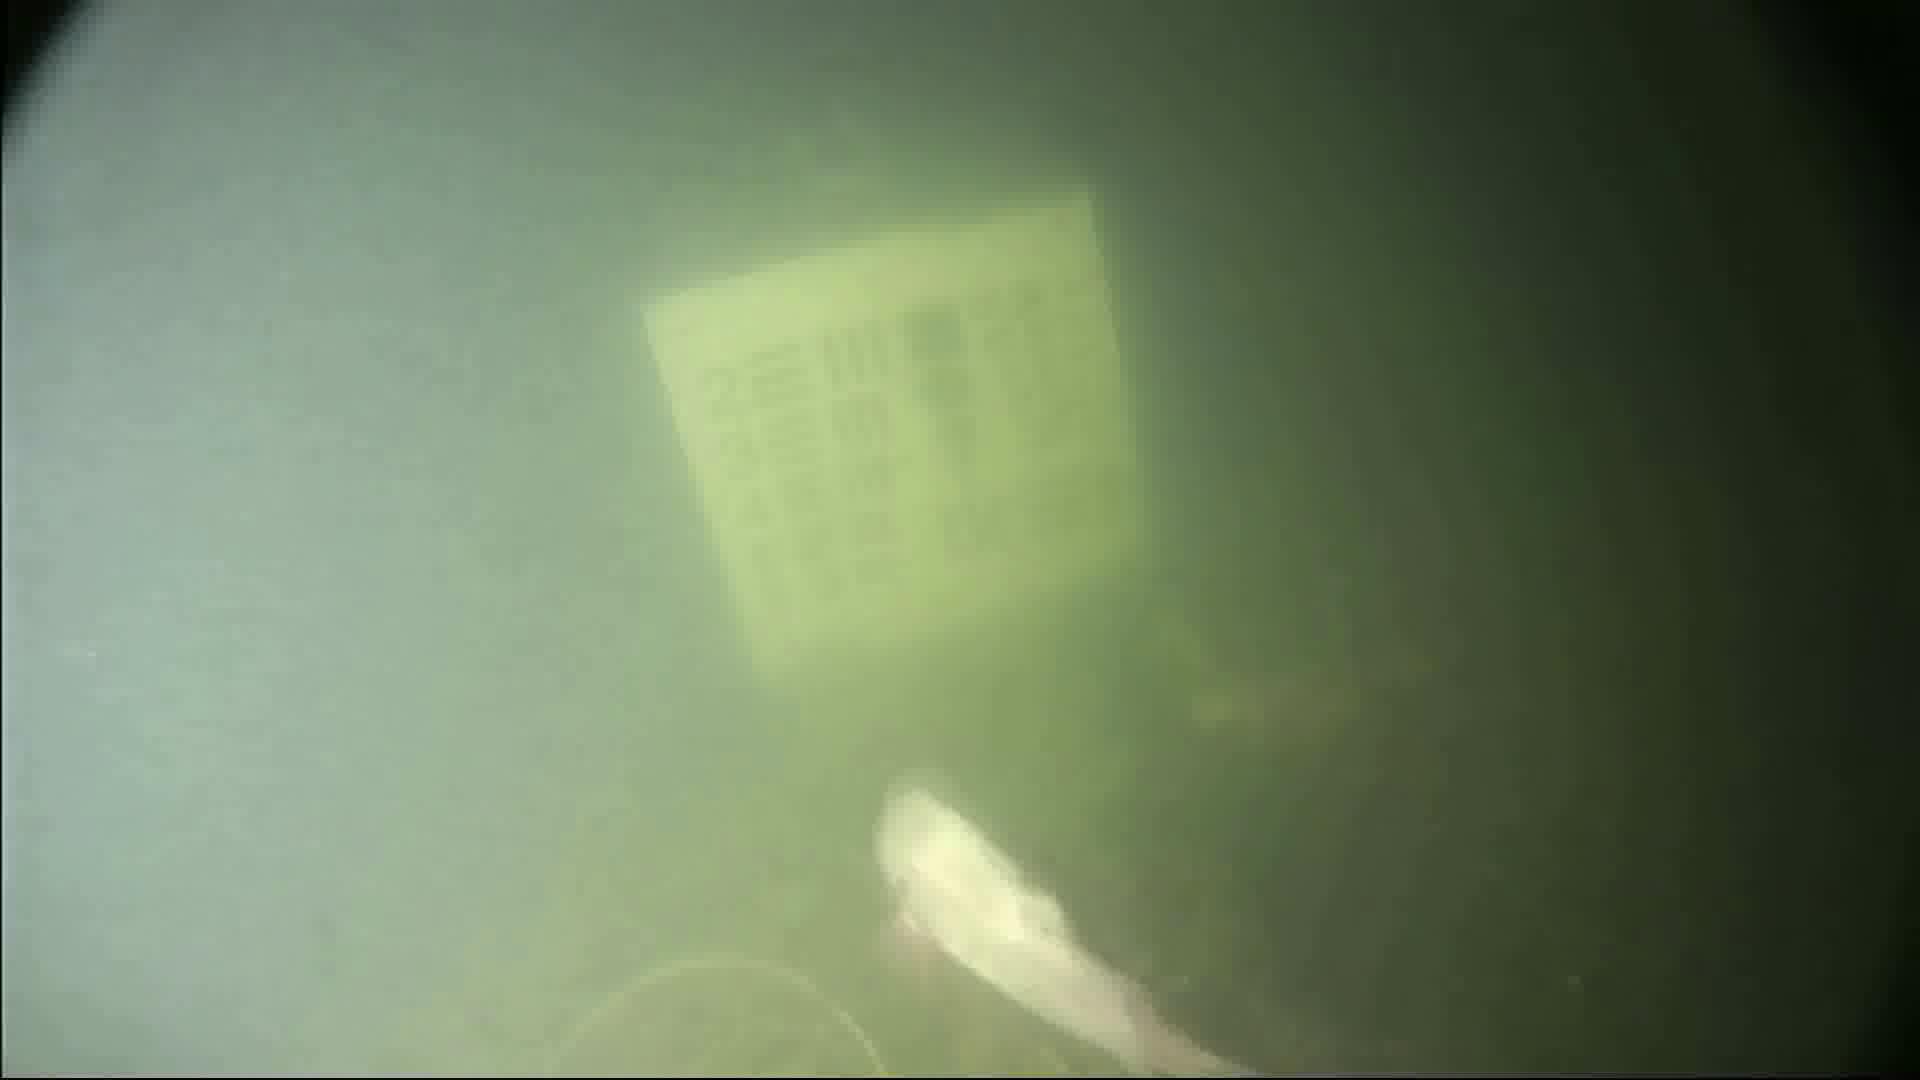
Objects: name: fish